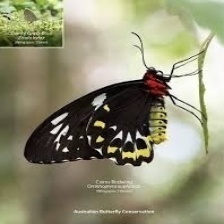
Species: CAIRNS BIRDWING